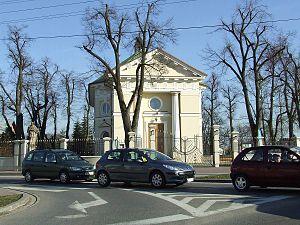
Nadarzyn est un village polonais de la gmina de Nadarzyn dans la powiat de Pruszków de la voïvodie de Mazovie dans le centre-est de la Pologne.